WebGUI

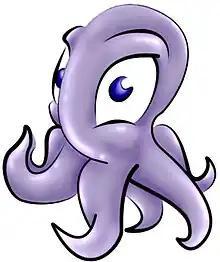
Gooey, the mascot of WebGUI

A 2019 review by staff at Business.com noted WebGUI's collaboration features and community support as among its useful features, and ability to customize each user's interface depending on their skill level.